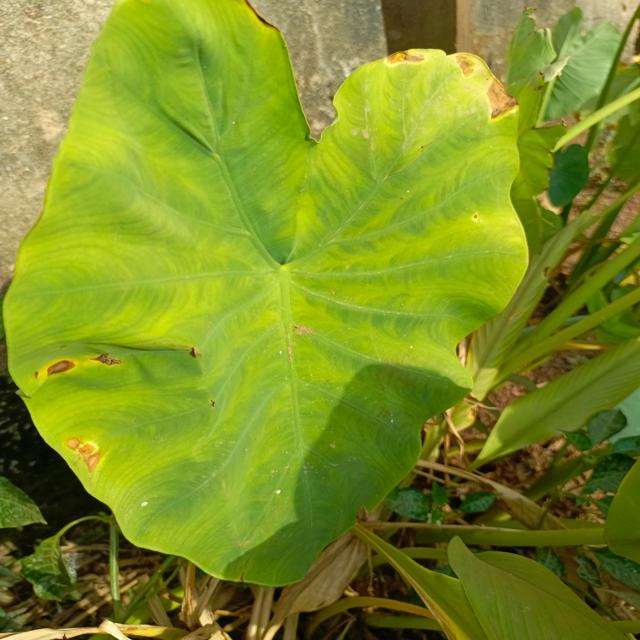
Label: Mid_Blight